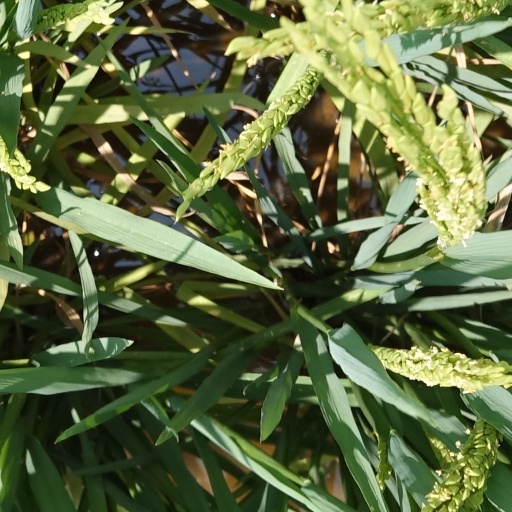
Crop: rice